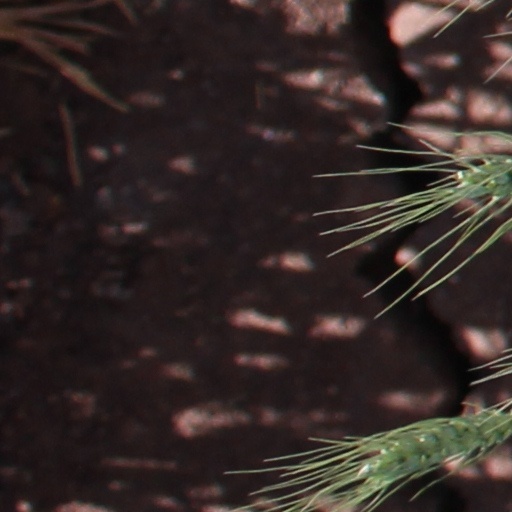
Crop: wheat